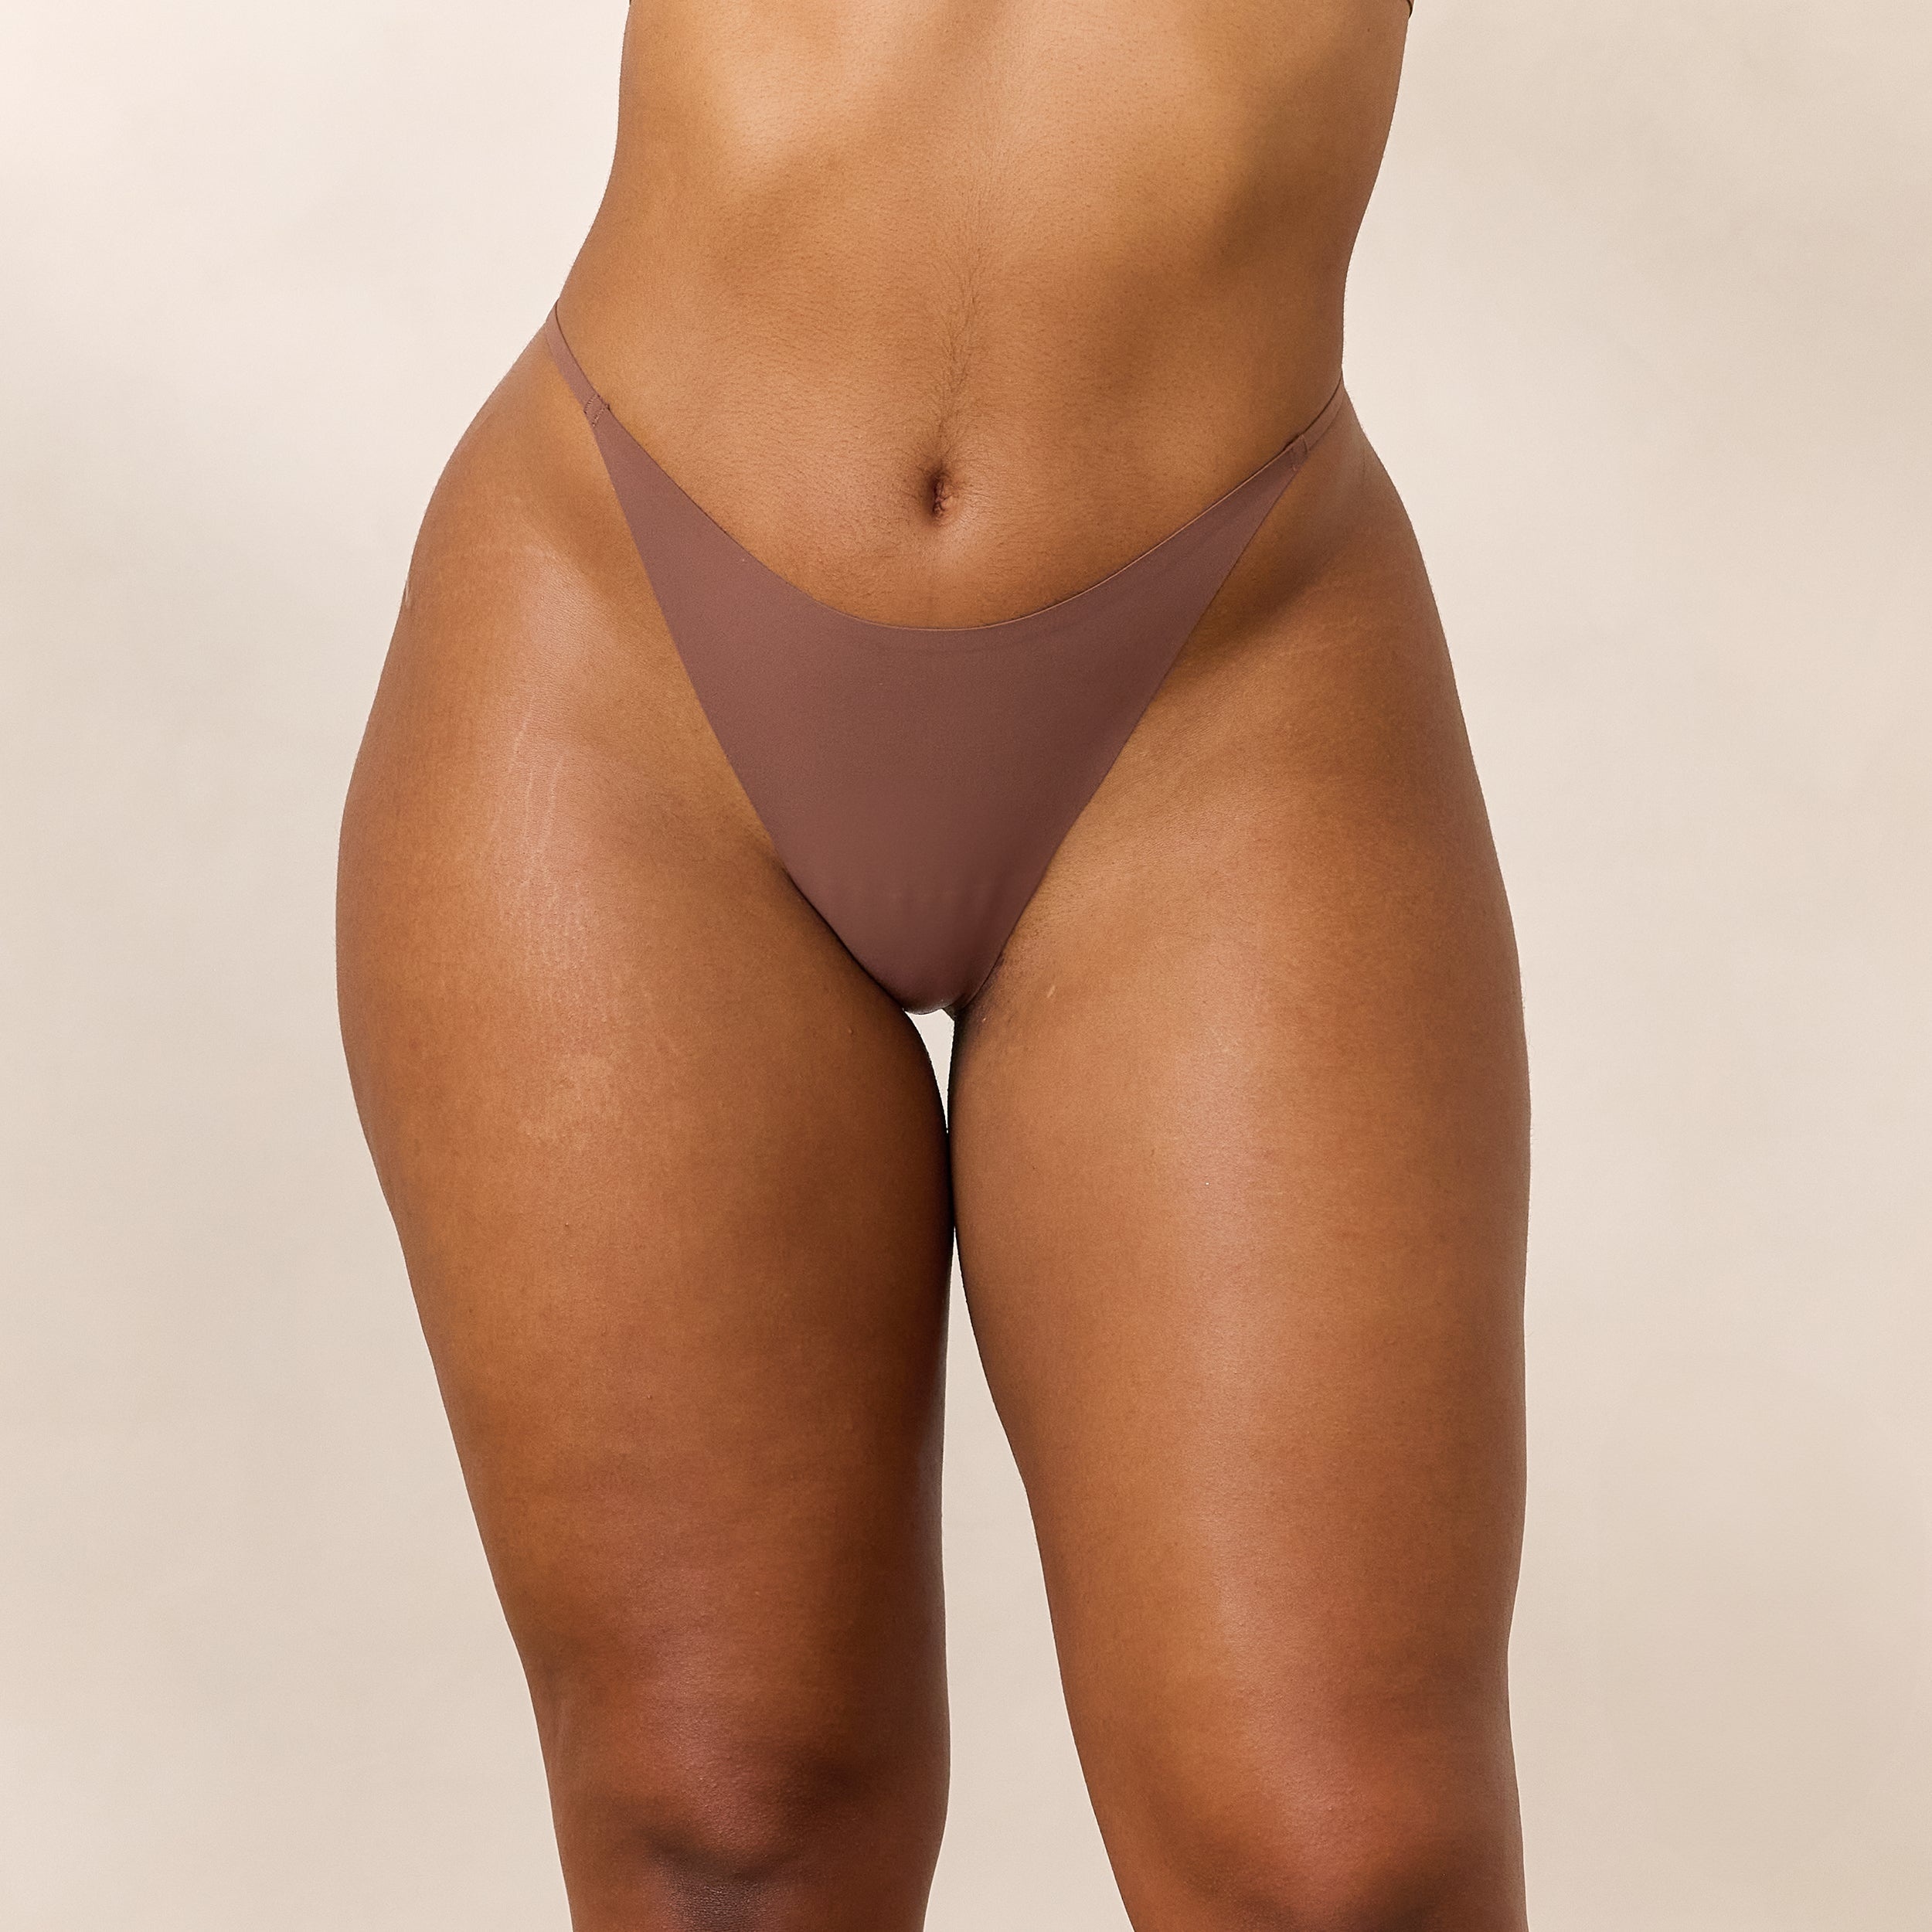
Everyday Form G-String - Nutmeg
Smooth stretch fabrication Ultrasonic elastic bonded edges for a smoothing finish
Brand: Lounge Underwear
Category: Apparel & Accessories > Clothing > Lingerie > Women's Underpants > G-Strings